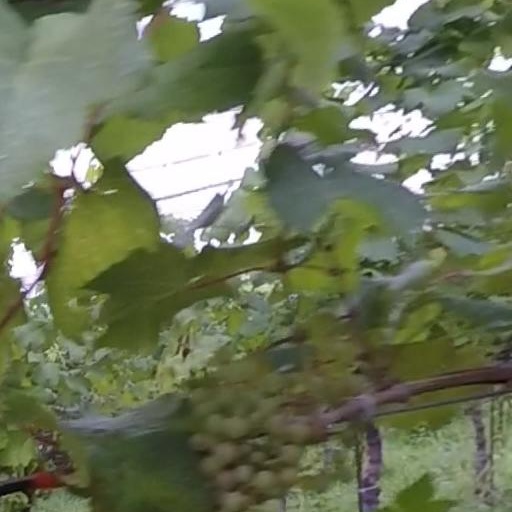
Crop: grape